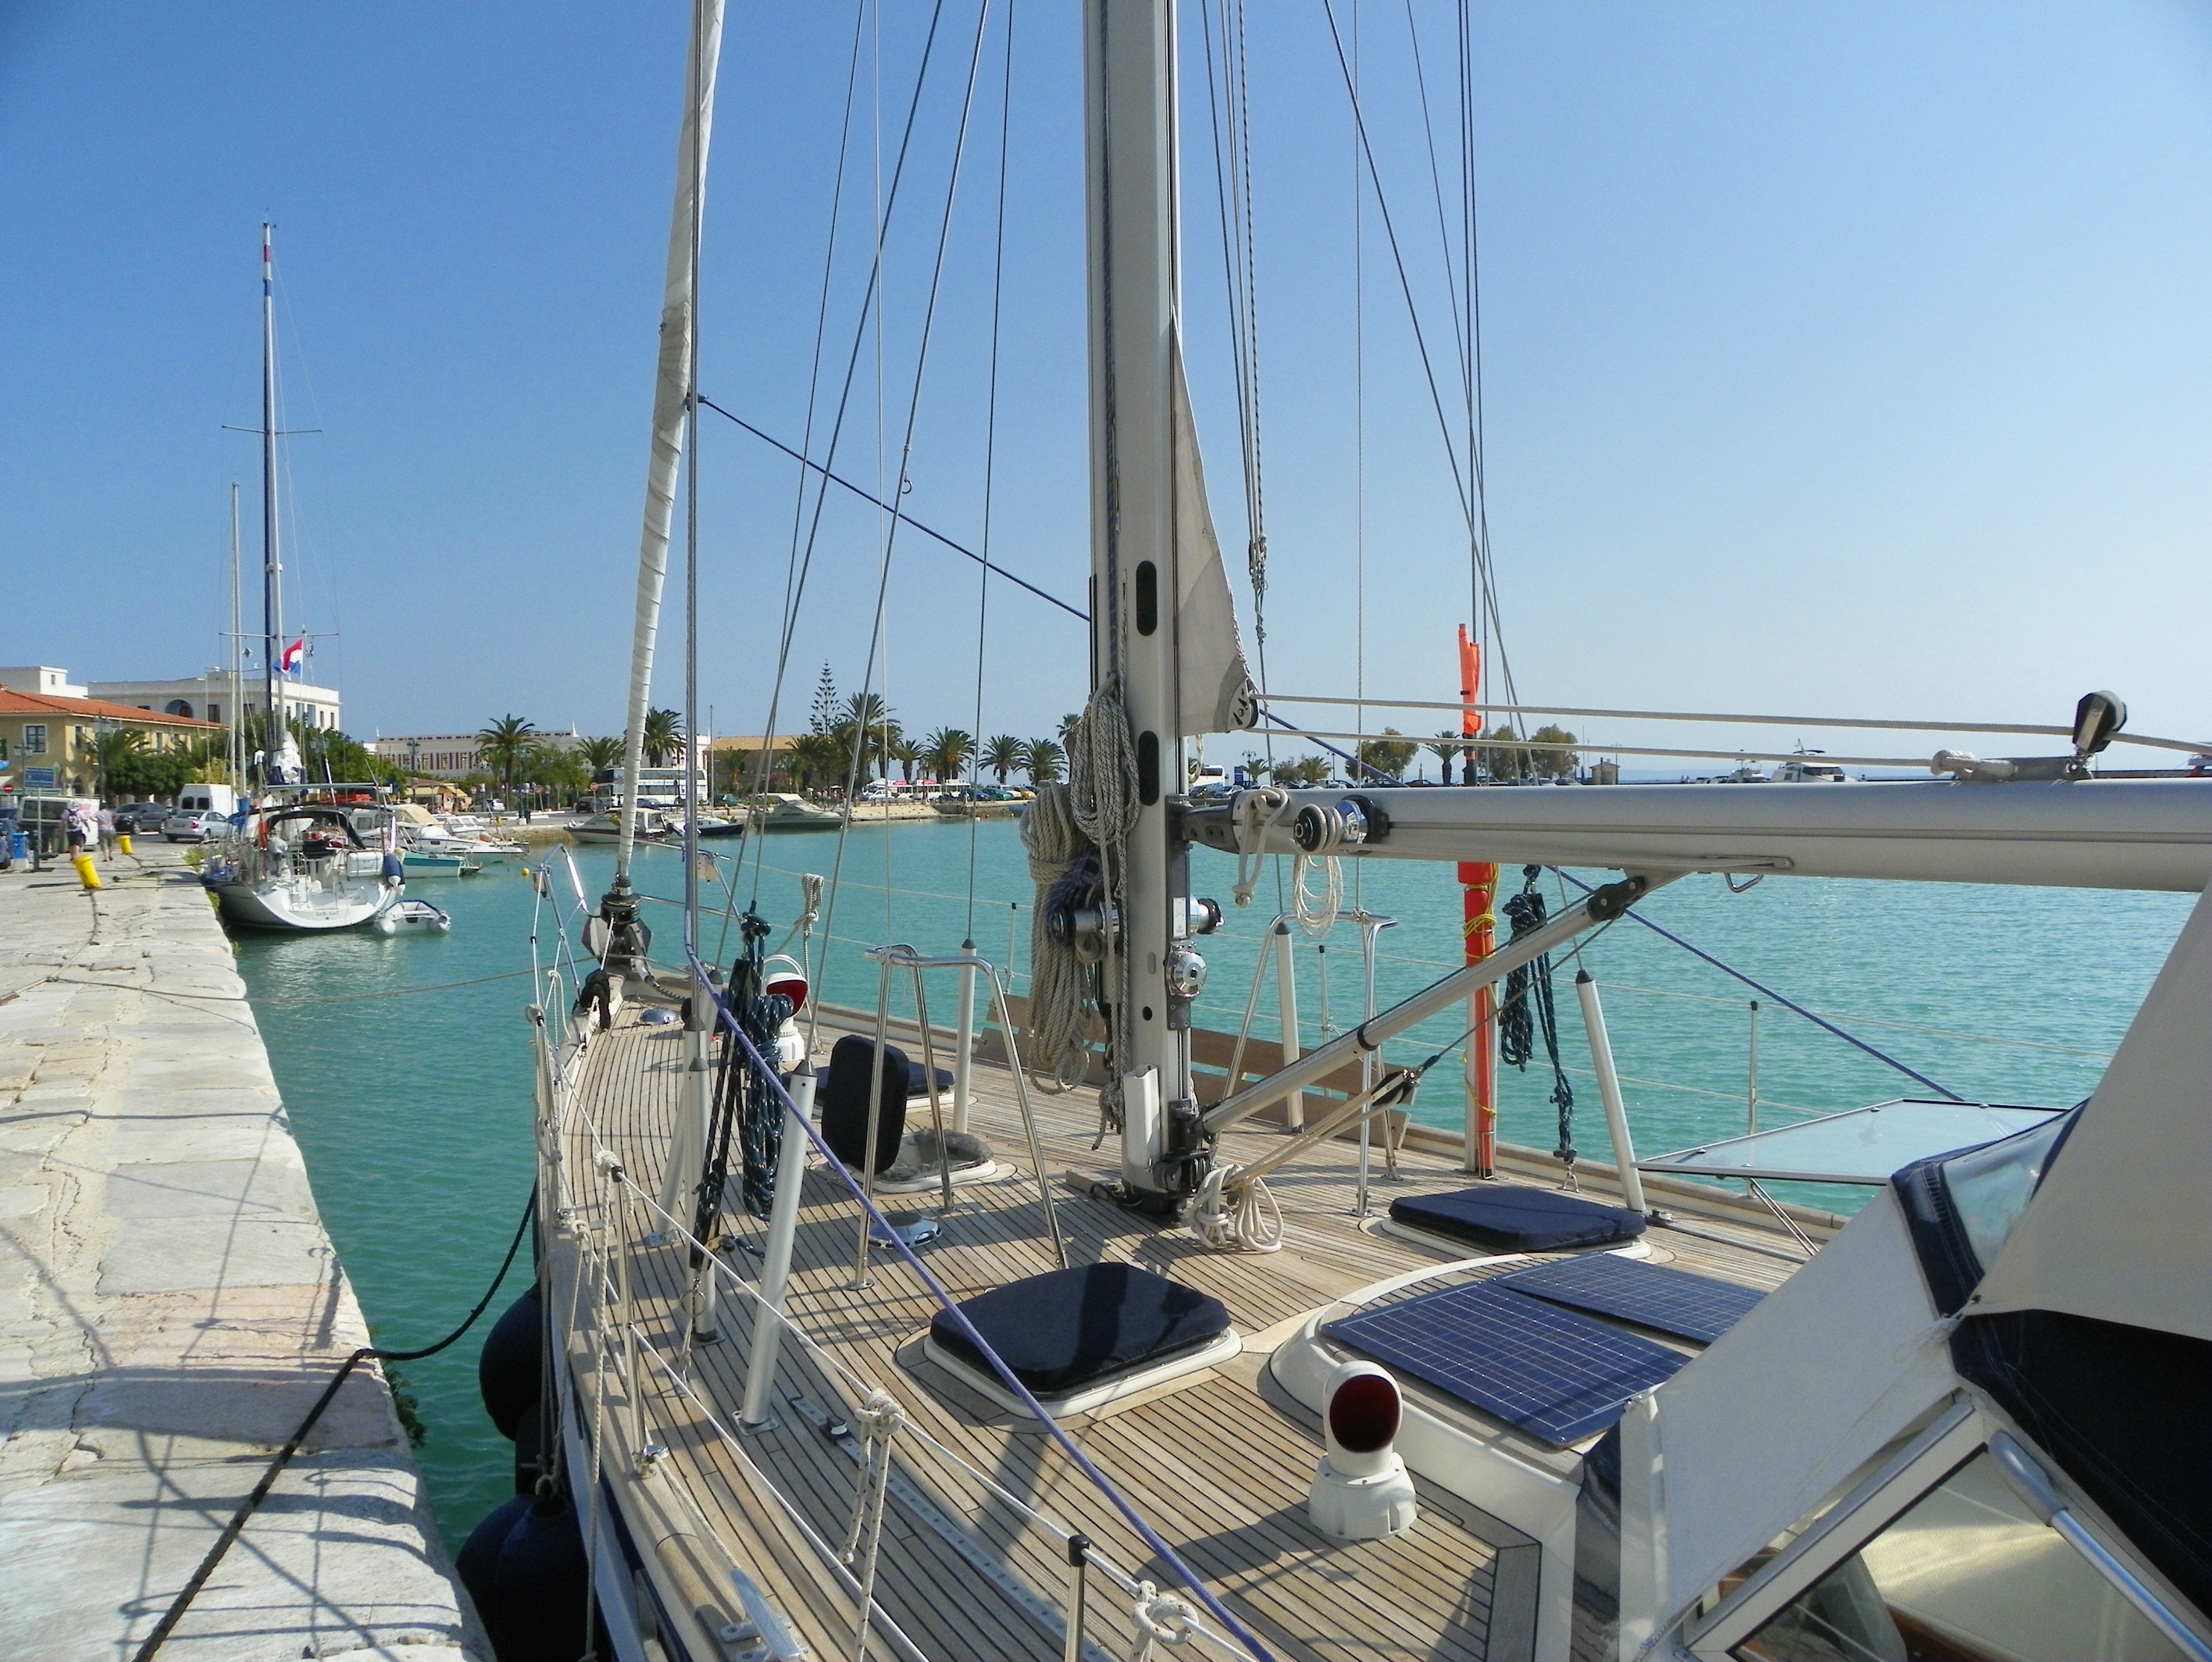
dock, boat, ship, vehicle, mast, sailing, yacht, marina, port, sailboat, sail, greece, watercraft, catamaran, sailing ship, fishing vessel, nature landscapes, travel vacation, zakhyntos city